Taylor Island

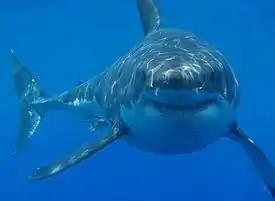
A great white shark

In 1947, Norm Johnson caught an unusually large snook off Taylor Island. It was 3 ft 3 inches in length, 10 inches in girth and weighed over 7 lbs.